Raymond Griffith

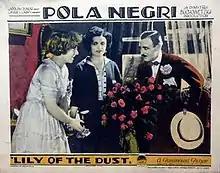
Lobby card with Jeanette Daudet, Pola Negri, and Griffith in "Lily of the Dust" (1924)

Although a few comedy films of his are considered classics he is almost totally forgotten today. His film debut was for the L-KO Kompany. Many of his starring feature films have long since been lost, but probably the best known of his films today is "Hands Up!" (1926), a Civil War comedy feature directed by Clarence G. Badger, and co-starring Mack Swain, which was entered into the National Film Registry in 2005. Also considered a classic is Badger's "Paths to Paradise," a caper film that is in all circulating prints missing its final reel. Like many silent comedians, he had a traditional costume; his was a top hat, white tie and tails, often augmented by a cape and/or walking stick.